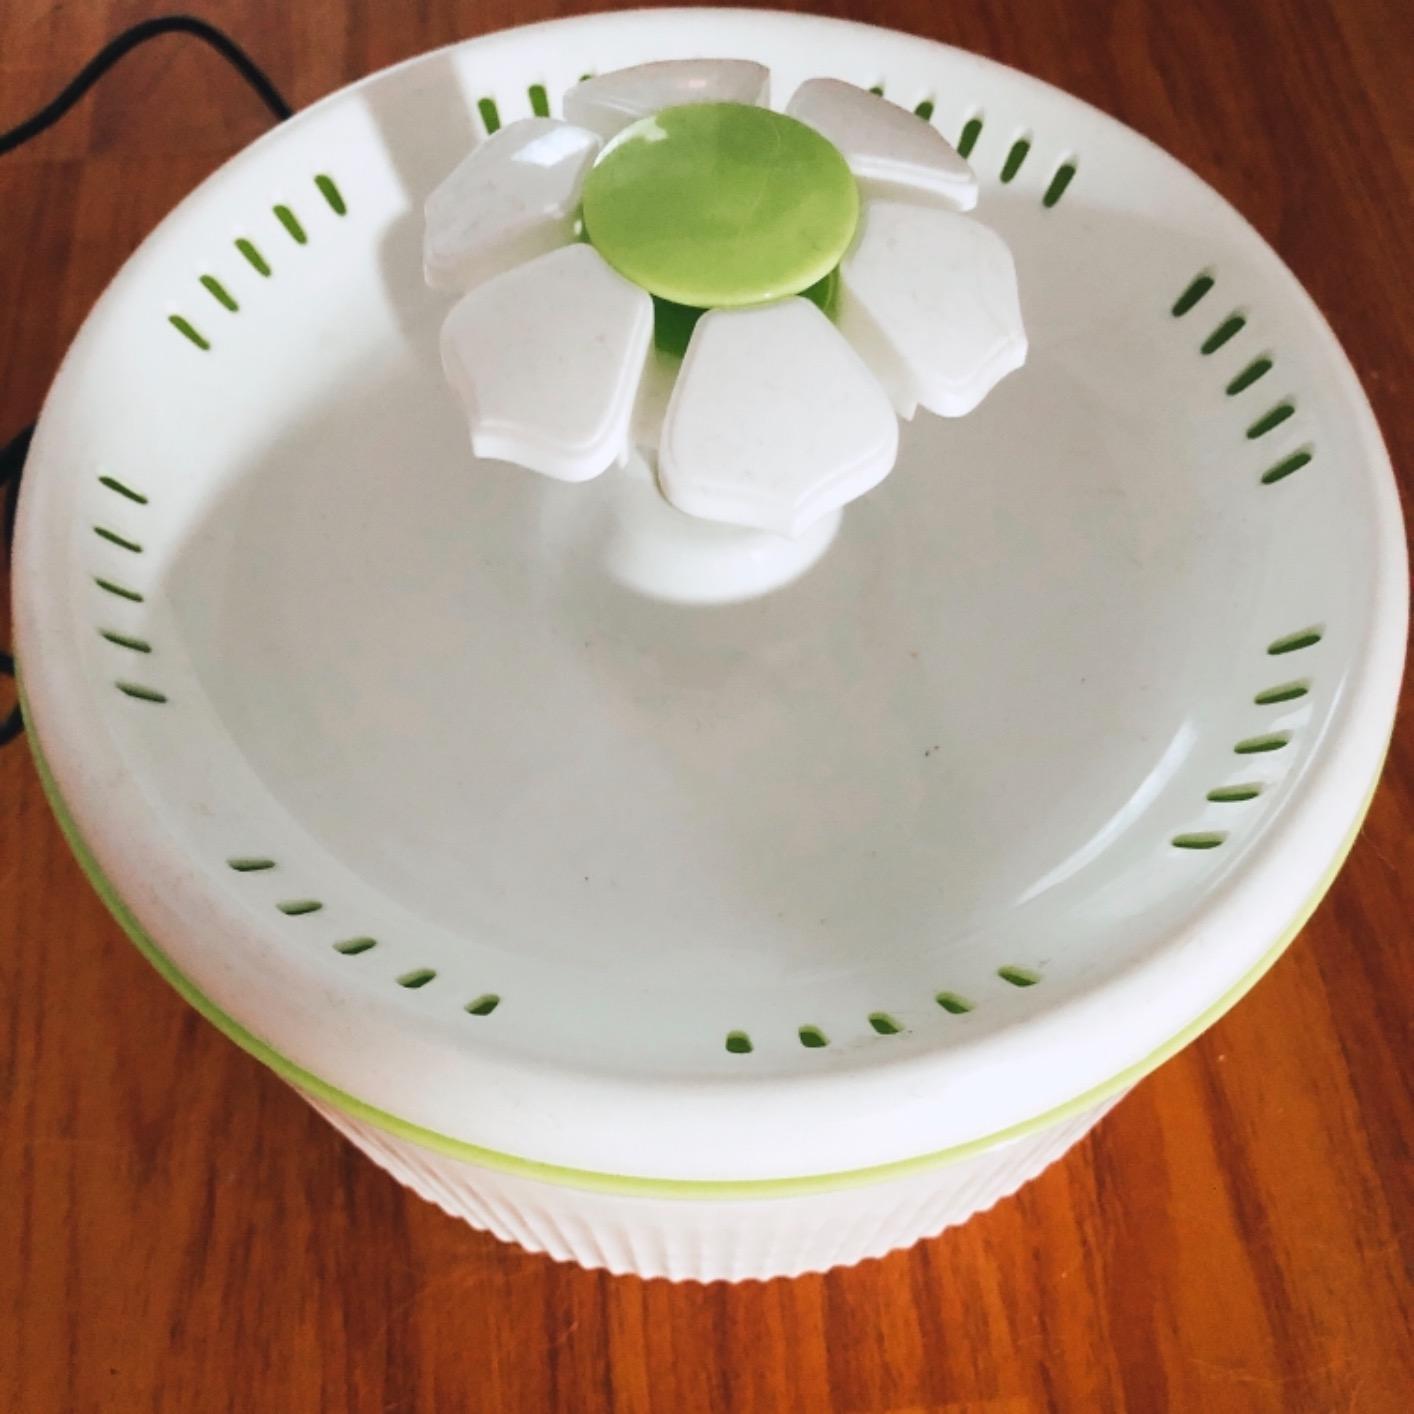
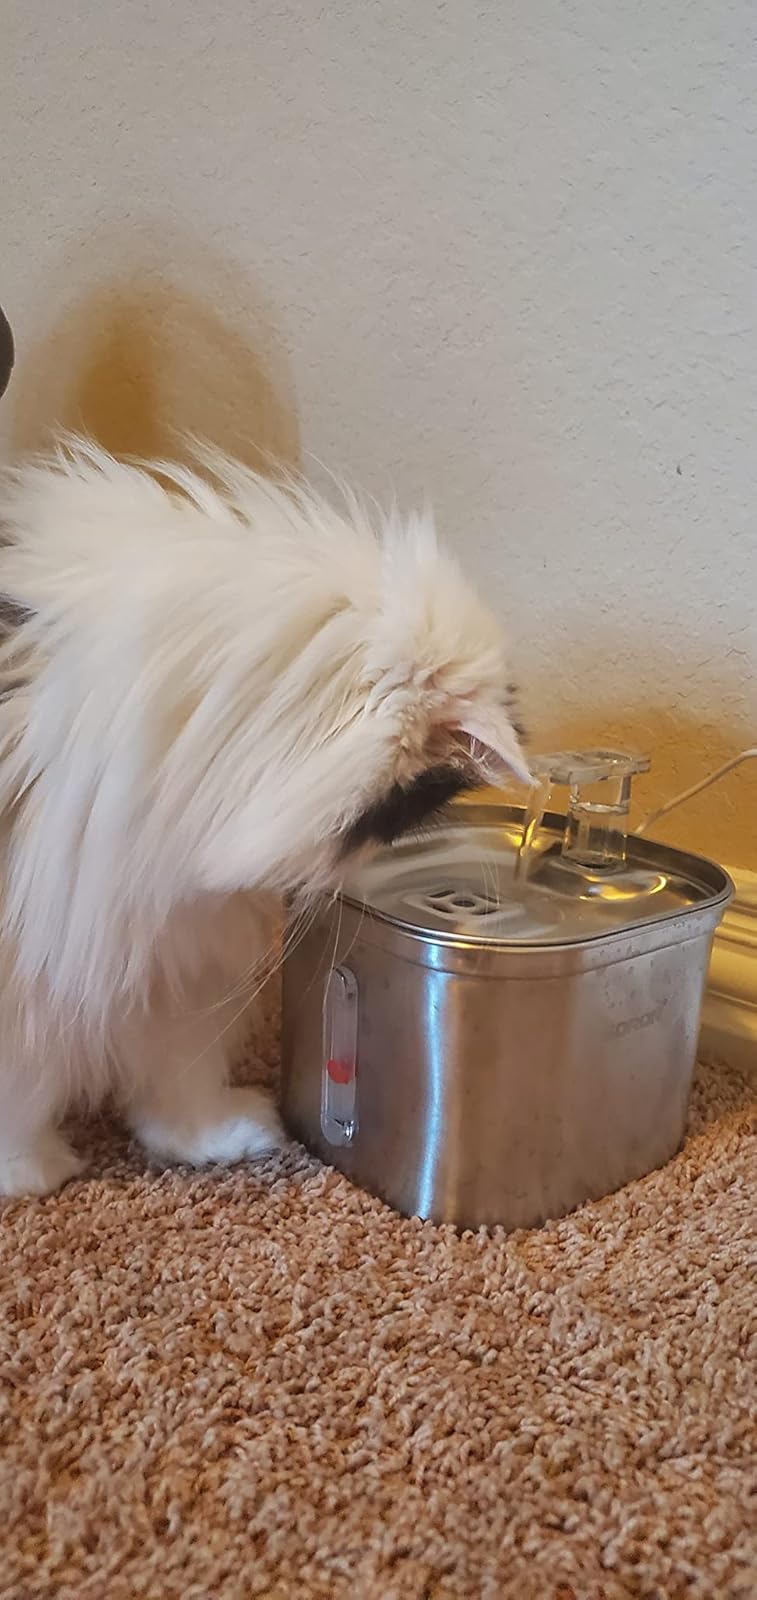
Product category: items_bowl
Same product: no